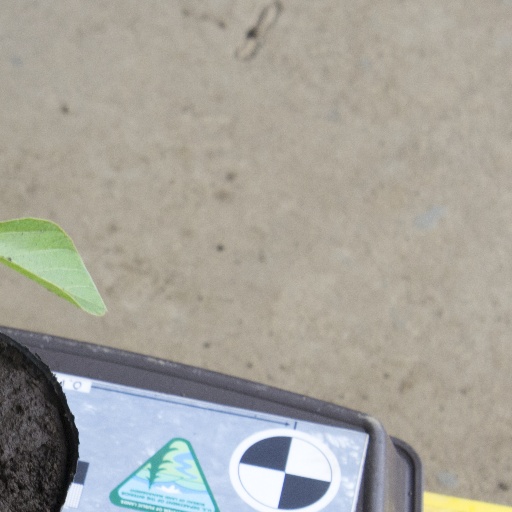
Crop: soybean